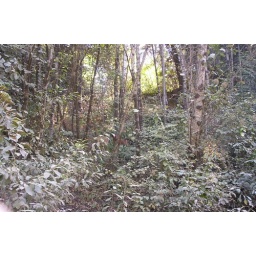
Some deer we found standing in the road